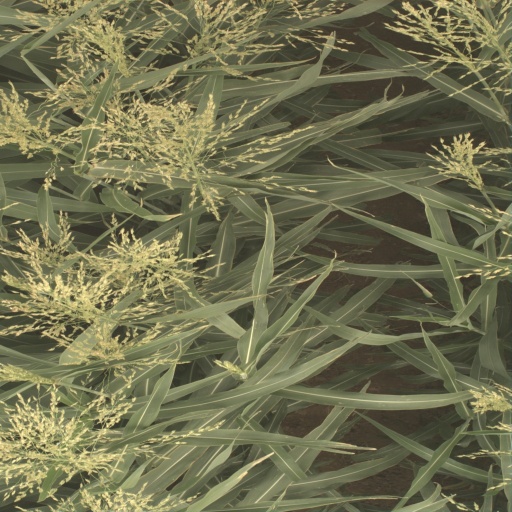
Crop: sorghum